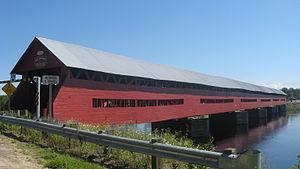
Plusieurs ponts portent le nom de pont Rouge :
Le pont Félix-Gabriel-Marchand est un pont couvert qui traverse la rivière Coulonge, dans la municipalité de Mansfield-et-Pontefract, au Québec. Érigé en 1898, ce pont est unique au Québec pour sa structure qui superpose deux treillis différents. C'est également le seul pont couvert québécois construit au XIXᵉ siècle situé au nord du Saint-Laurent. Le pont a été classé immeuble patrimonial le 1ᵉʳ juin 1988.
Le parcours de la voie ferrée utilisé par la Pontiac Junction Railway Company a été converti en piste cyclable et en piste de motoneige sur une longueur de 71 km entre Quyon et Waltham, dans le sud-ouest du Québec, au Canada.